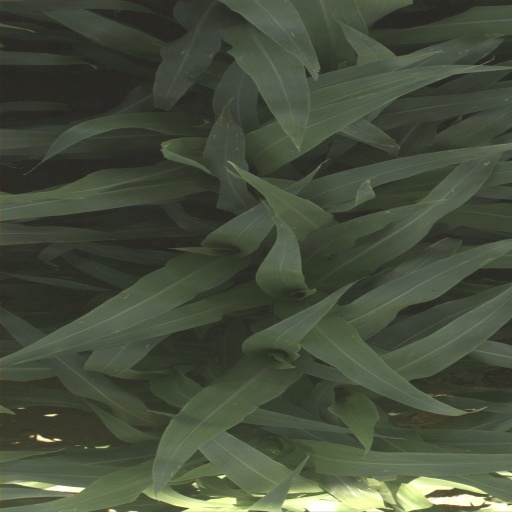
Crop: sorghum